NTS Motorsports

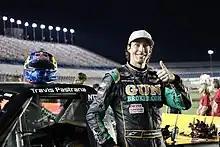
Travis Pastrana at Las Vegas in 2015

For 2015, NTS fielded a truck for 2012 series champion James Buescher for the first three races, using number 31. The truck was also run by Scott Lagasse Jr. in two races, Austin Dillon at Eldora, Ty Dillon at Bristol, Travis Pastrana at Las Vegas, and in the two final races of the season by Rico Abreu.